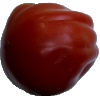
Label: Tomato Heart 1